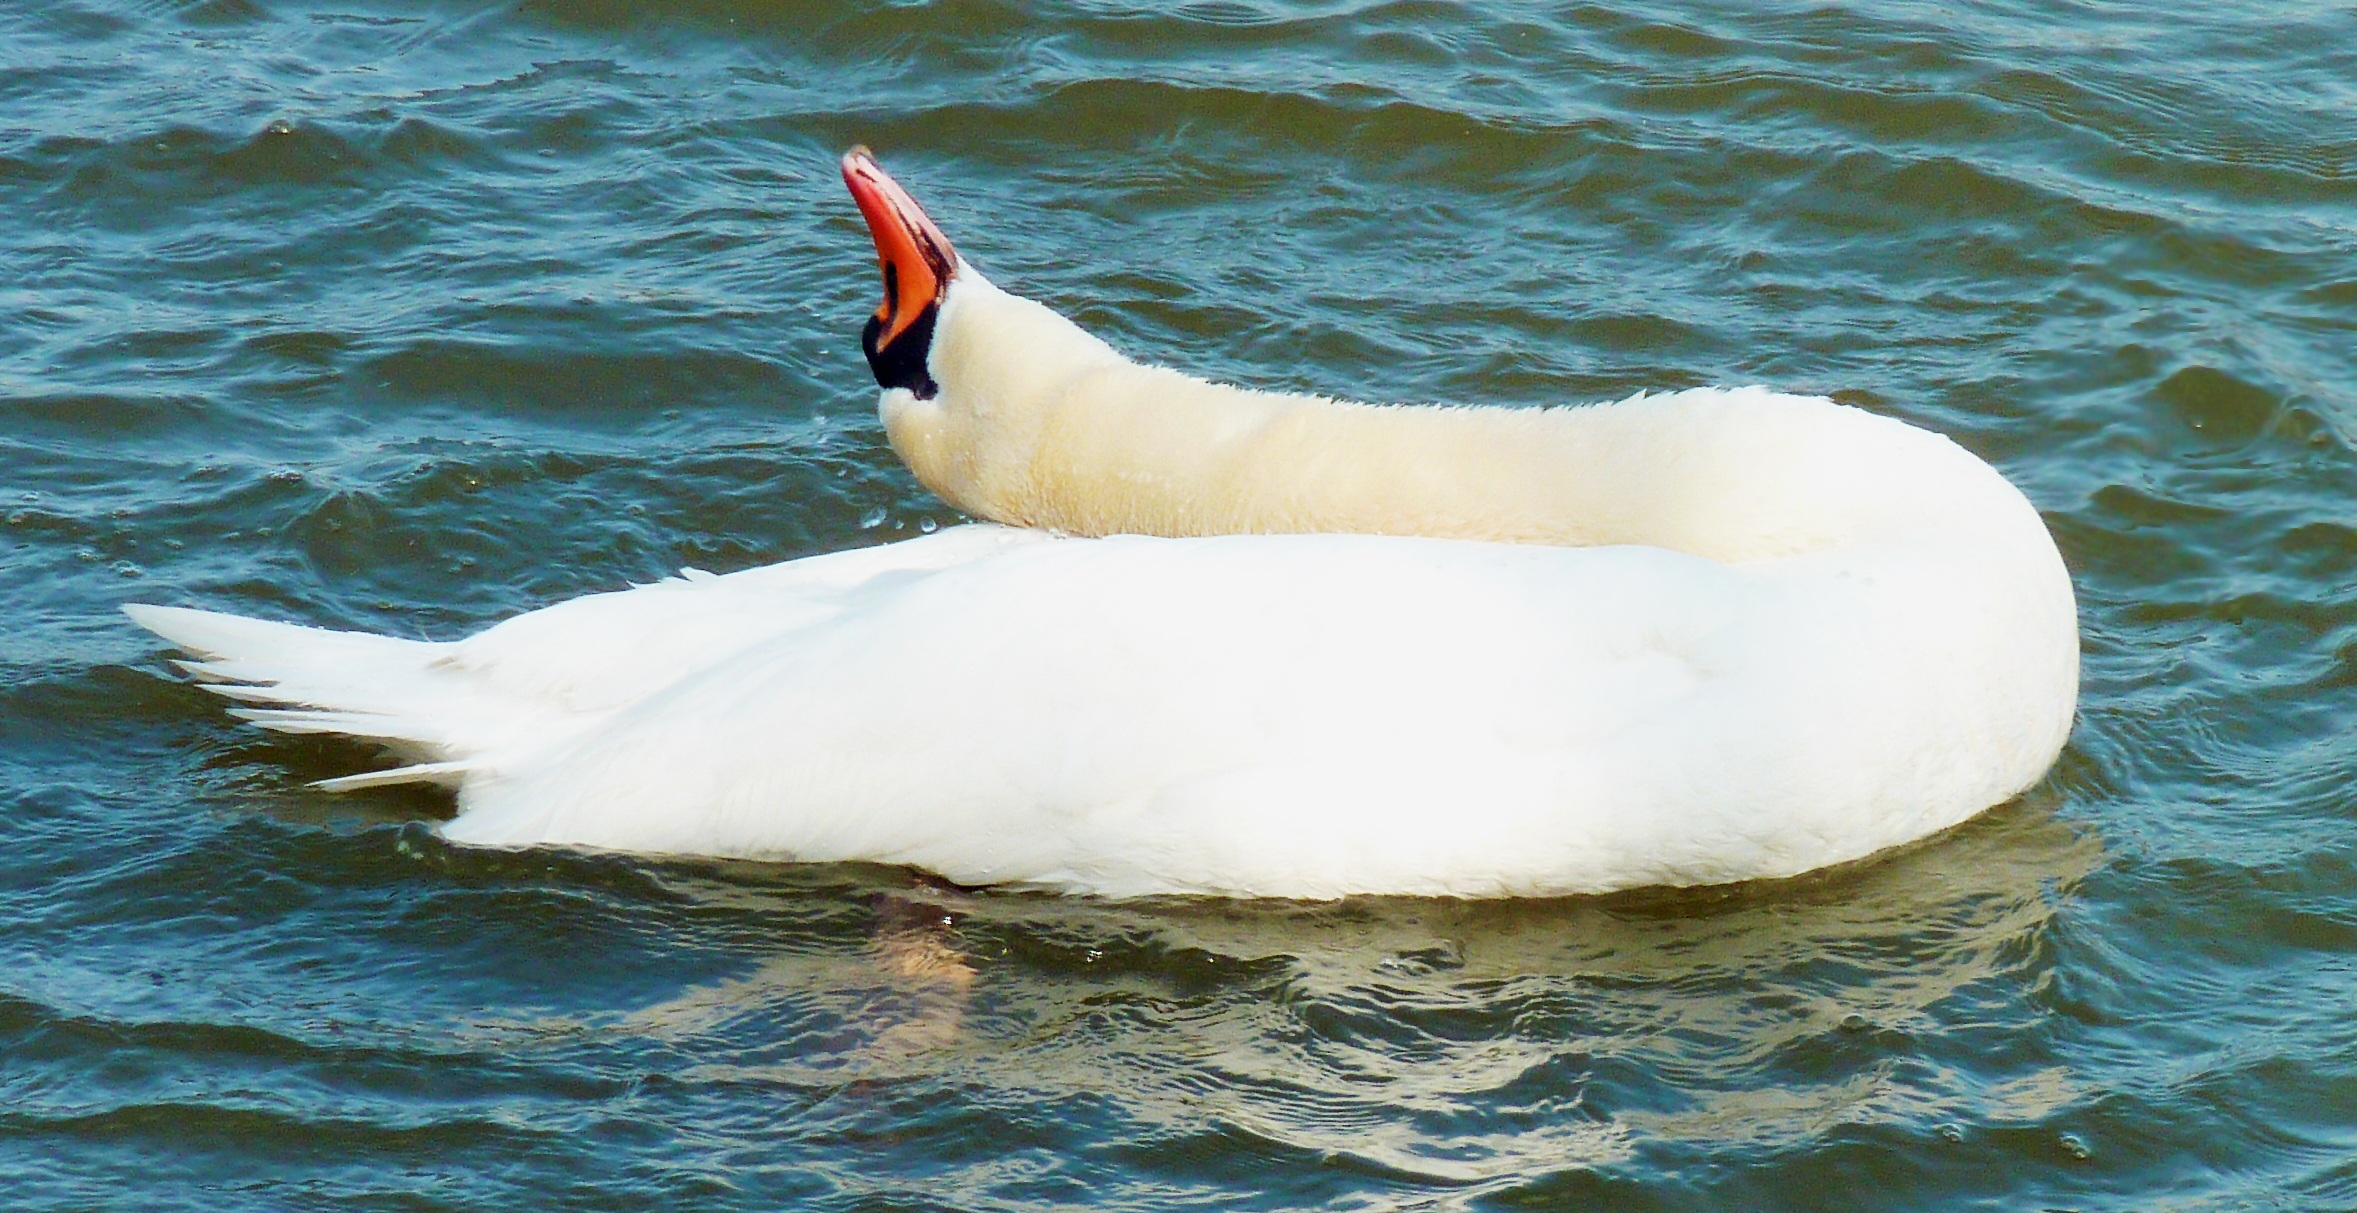
sea, water, bird, wing, white, wave, lake, feather, plumage, swan, swans, vertebrate, elegant, cygnet, waterfowl, water bird, white swan, schwimmvogel, white bird, swan lake, beautiful swans, ducks geese and swans